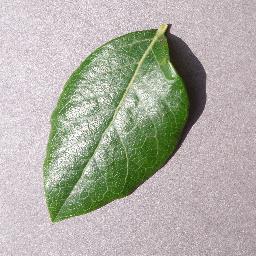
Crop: blueberry
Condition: healthy